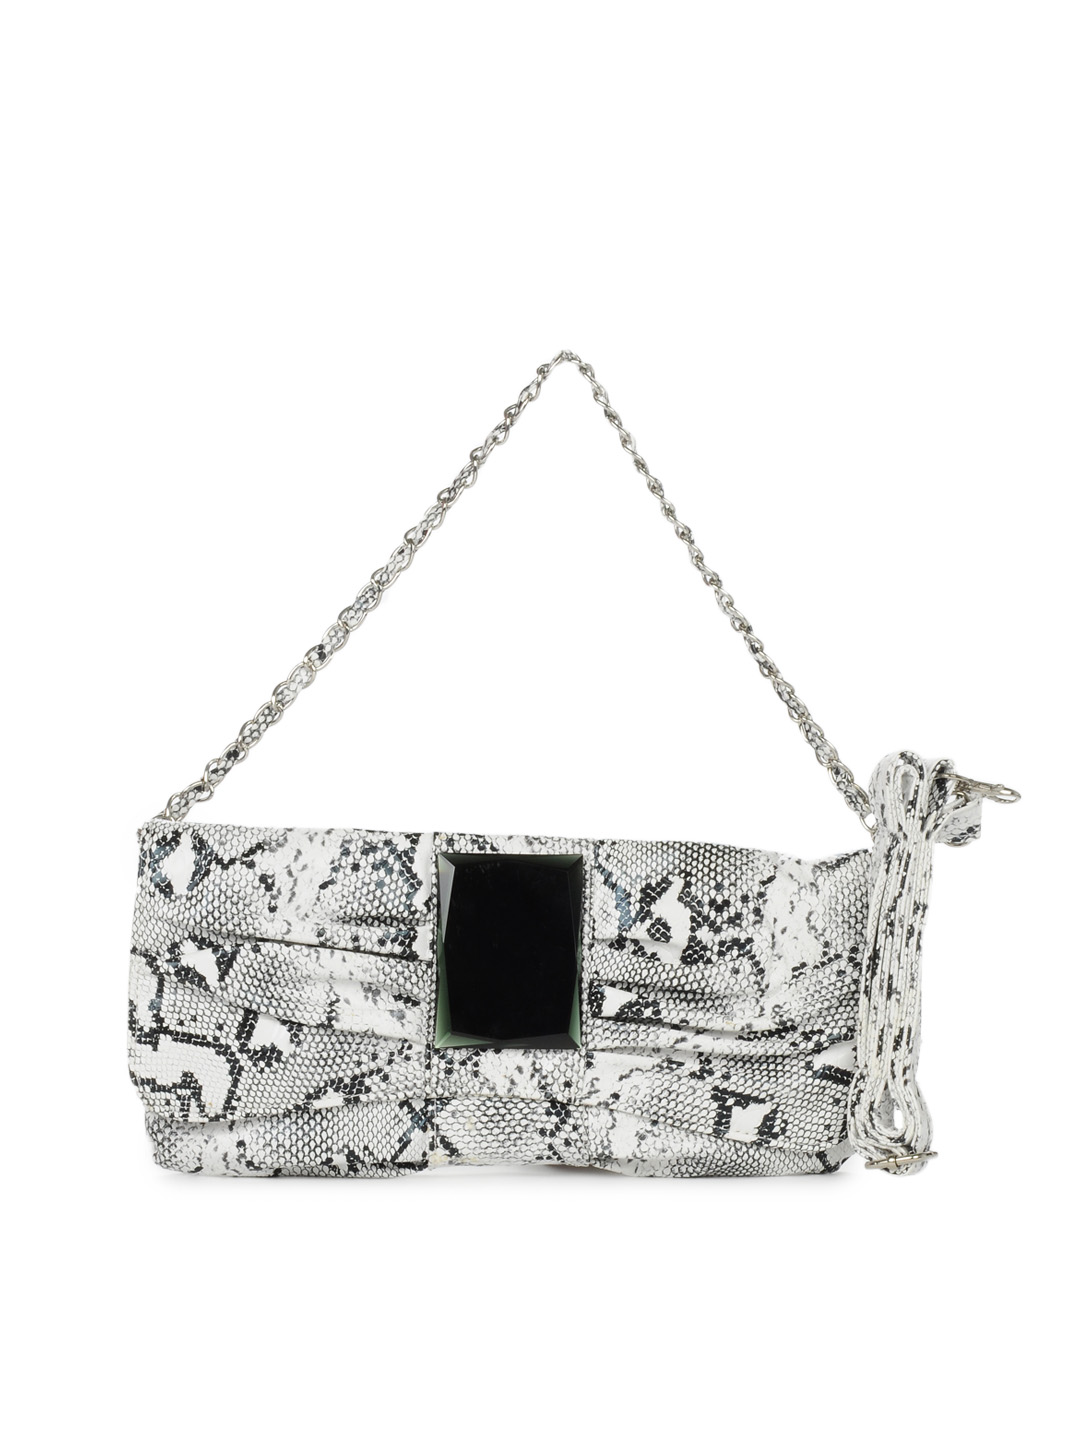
Mod'acc Women White Clutch
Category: Accessories / Bags / Clutches
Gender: Women
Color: White
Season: Summer 2012
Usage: Casual